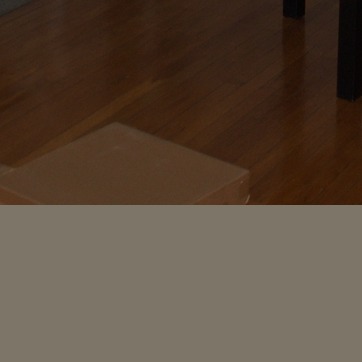
Material: paper